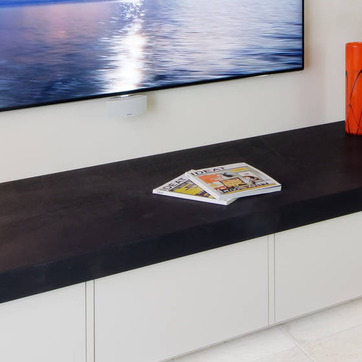
Material: paper